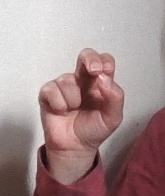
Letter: gaaf